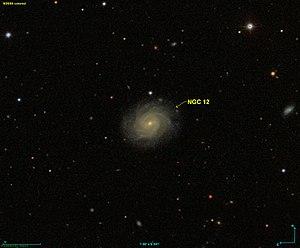
Image créée à l'aide du logiciel Aladin Sky Atlas du Centre de Données astronomiques de Strasbourg et des données de SDSS (Sloan Digital Sky Survey).
NGC 12 est une galaxie spirale intermédiaire dans la constellation des Poissons à environ 176 millions d'années-lumière de la Voie lactée. Elle a été découverte par l'astronome germano-britannique William Herschel en 1790.